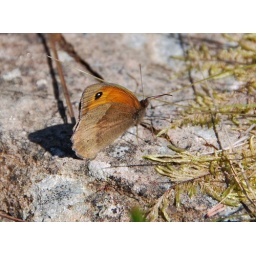
Meadow brown butterfly in woodland glade, Easter Ross